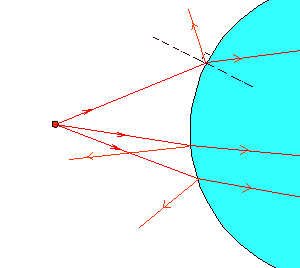
Schéma
Un système optique est un ensemble d'éléments optiques, tels que des miroirs, des lentilles, des réseaux de diffraction, etc. permettant de modifier la trajectoire des rayons lumineux ou les propriétés de la lumière. La lumière y subit des réflexions, des réfractions, des diffusions, des diffractions, des filtrages, etc. suivant le niveau d'analyse des trajets.